Georgia national under-21 football team

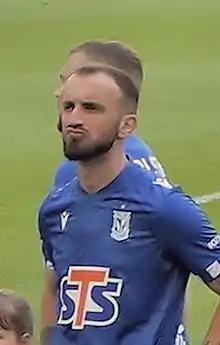
With 20 caps, Kvekveskiri is the most capped player of the U21 team in UEFA competitive matches

Georgia Euro qualifiers and international friendlies are usually shown by the Public Broadcaster. The 2025 UEFA European Under-21 Championship will be broadcast by the Setanta Sports.